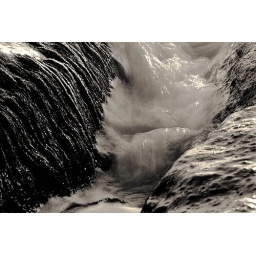
The tide coming in between rocks on Hunstanton beach in Norfolk.